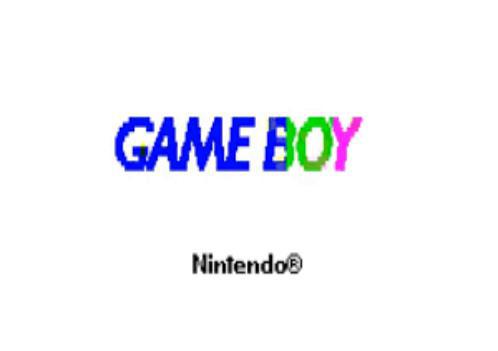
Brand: game boy
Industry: Electronic